Tropical Storm Haitang (2011)

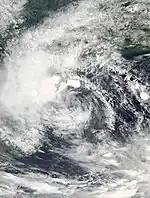
Tropical Storm Haitang at peak intensity on September 26

Tropical Storm Haitang was a weak tropical cyclone which impacted China and Southeast Asia in late-September 2011. The nineteenth named storm of the below-average 2011 Pacific typhoon season, Haitang developed from a disturbance in the South China Sea. After being recognized as a tropical depression on September 24, Haitang would peak as a minimal tropical storm before making landfall in Hue, Vietnam. Haitang would rapidly weaken once inland, dissipating in Laos in September 27.